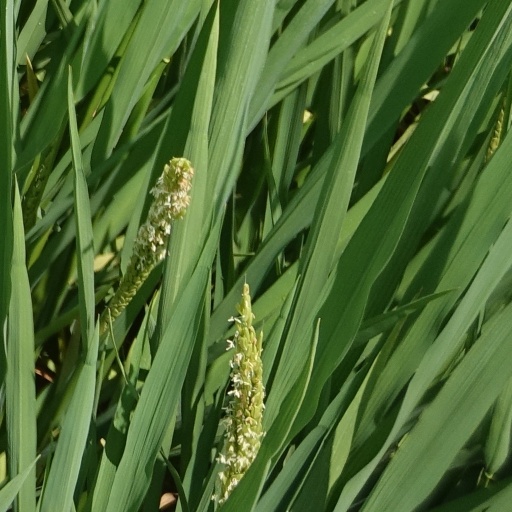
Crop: rice